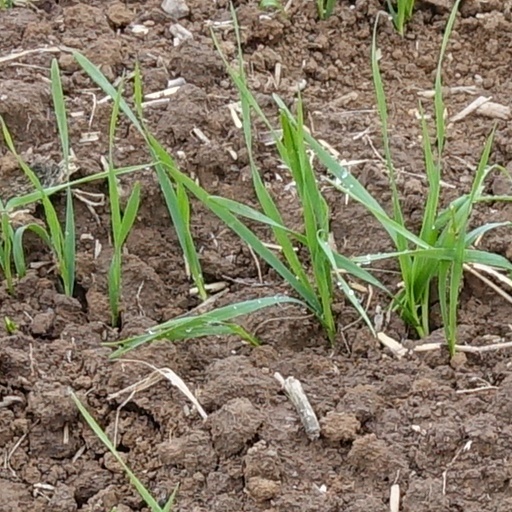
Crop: wheat